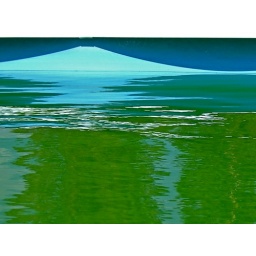
Found scene in a friend's very green swimming pool...